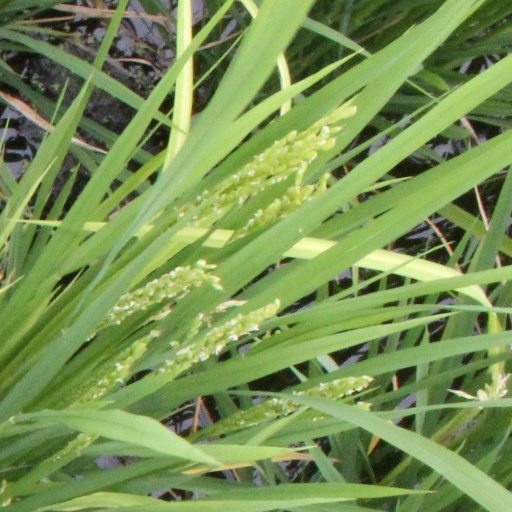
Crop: rice